Nevis

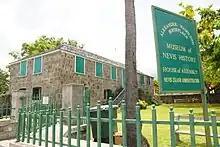
The Museum of Nevis History in Charlestown is housed in the restored Georgian stone building which is near the mostly wooden building where Alexander Hamilton was born.

The political structure for the Federation of Saint Kitts and Nevis is based on the Westminster Parliamentary system, but it is a unique structure in that Nevis has its own unicameral legislature, consisting of His Majesty's representative (the Deputy Governor General) and members of the Nevis Island Assembly. Nevis has considerable autonomy in its legislative branch. The constitution actually empowers the Nevis Island Legislature to make laws that cannot be abrogated by the National Assembly.